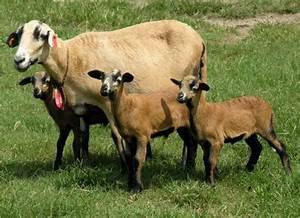
sheep